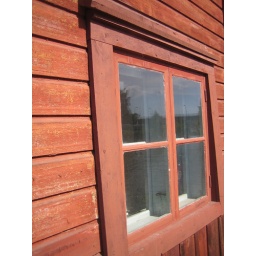
red window in porvoo